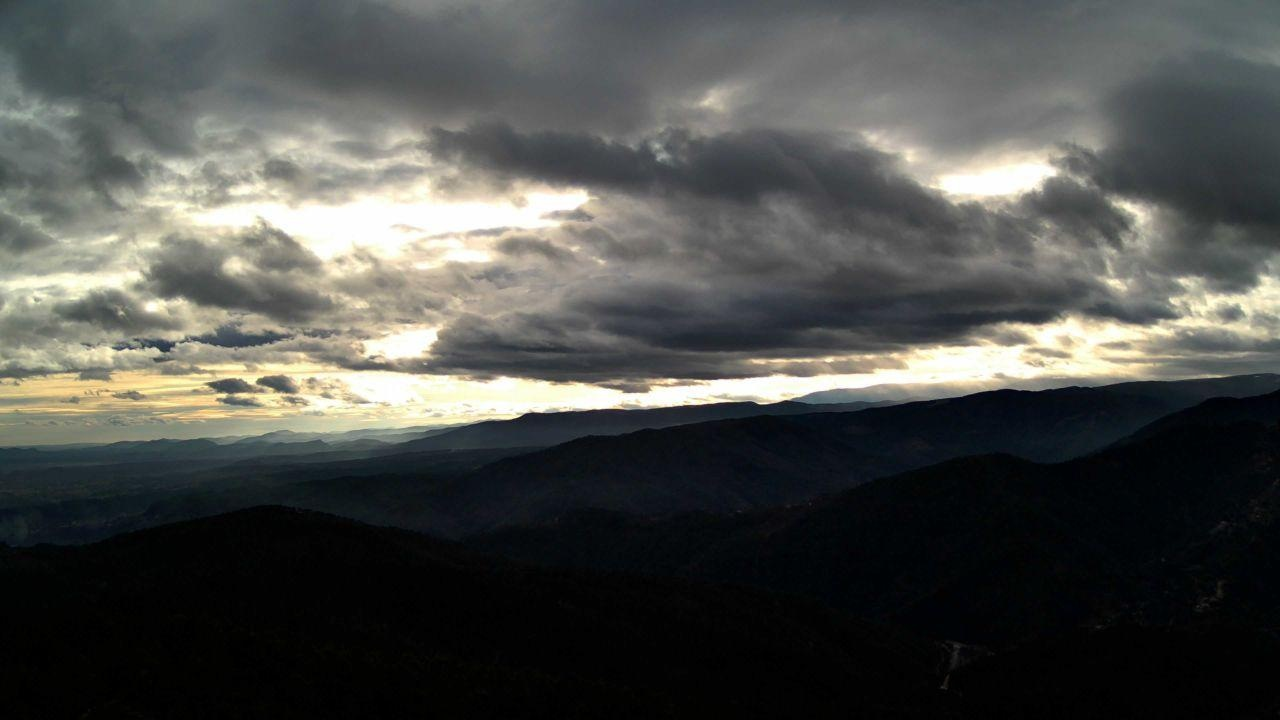
Fire: no
Smoke: yes